Tip O'Neill (baseball)

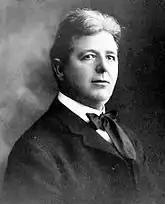
O'Neill played for teams managed by Charlie Comiskey "(pictured)" every year from 1884–1892.

In 1884, O'Neill joined Charlie Comiskey's St. Louis Browns (later renamed the Cardinals) of the American Association. He was signed by Comiskey to replace pitcher Tony Mullane, who left the Browns after the 1883 season. O'Neill compiled an 11–4 win–loss record with a 2.68 ERA and led the league with a .733 winning percentage as pitcher. However, his arm reportedly "went back on him" during the 1884 season, requiring him to switch from pitching to playing in the outfield. He ended up playing 64 games as an outfielder in 1884 and was exclusively an outfielder thereafter.